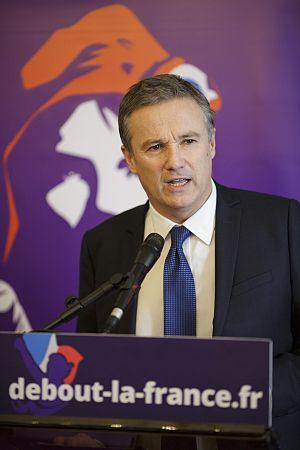
Voeux de Nicolas Dupont-Aignan à la presse - le 22 janvier 2015
Nicolas Dupont-Aignan, né le 7 mars 1961 à Paris, est un homme politique français.